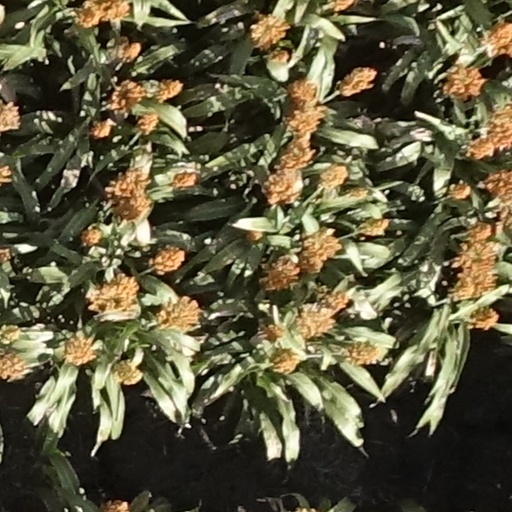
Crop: sorghum